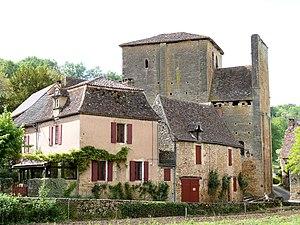
Urval - Eglise Notre-Dame-de-la-Nativité
Cet article recense les monuments historiques de l'arrondissement de Bergerac, dans le département de la Dordogne, en France.
Urval est une commune française située dans le département de la Dordogne, en région Nouvelle-Aquitaine.